AAA Fusión Championship

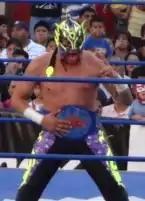
Fénix, the inaugural AAA Fusión Champion posing with the title belt

The AAA Fusión Championship (""Campeonato AAA Fusión"" in Spanish) was a professional wrestling championship promoted by the AAA promotion in Mexico. The first champion was crowned on March 17, 2013, when Fénix won a tournament for the title. On August 17, 2014, the title was unified with the AAA Cruiserweight Championship.